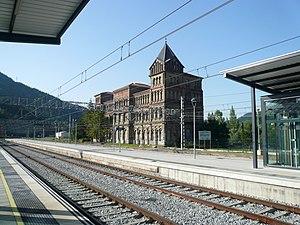
La gare de Ripoll est une gare ferroviaire espagnole qui appartient à ADIF située dans la commune de Ripoll dans la comarque du Ripollès. La gare est le lien d'union entre la ligne Barcelone - Ripoll et la ligne Ripoll - Puigcerdà par où circulent des trains de la ligne R3 de Rodalies de Catalogne opérés par Renfe Operadora.